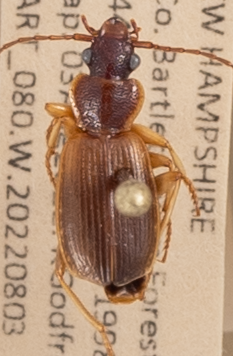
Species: Cymindis cribricollis
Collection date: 2022-08-03 04:00:00
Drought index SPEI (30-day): -0.54
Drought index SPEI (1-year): -0.9
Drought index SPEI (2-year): -1.69